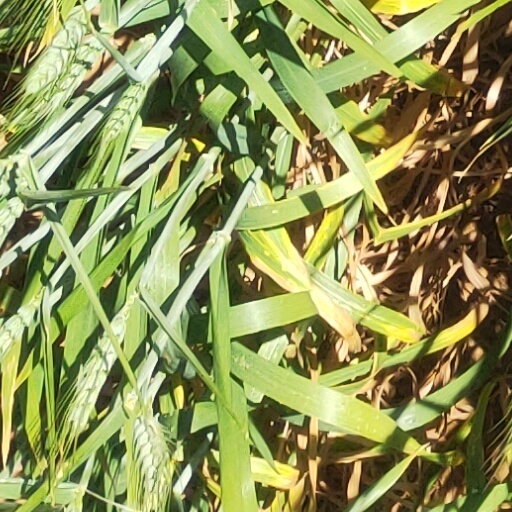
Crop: wheat